1935 Quebec general election

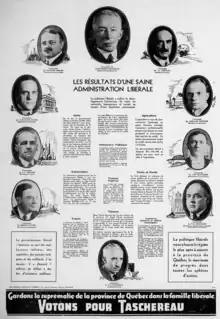
Political advertisement for the Quebec Liberal Party in the 1935 election

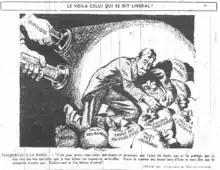
UN campaign illustration highlighting Taschereau's supposed views during election

In Terrebonne, the election of Athanase David was contested on the ground that the ballot papers were not printed in the form prescribed under the "Election Act". At the subsequent hearing, the judge ruled that all cast ballots were declared void. Immediately afterwards, the returning officer announced that, as this resulted in a 0–0 tie, he cast his deciding vote in favour of David.